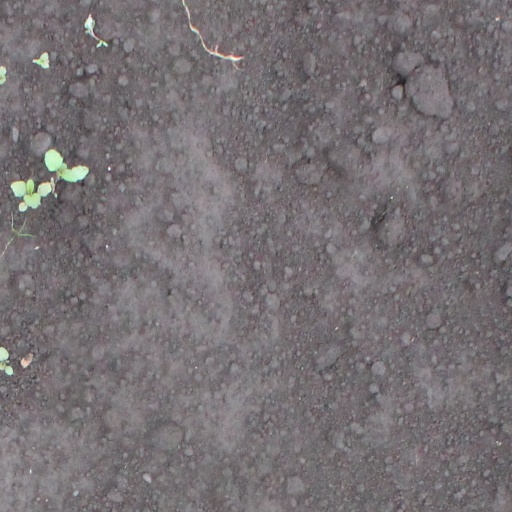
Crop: soybean